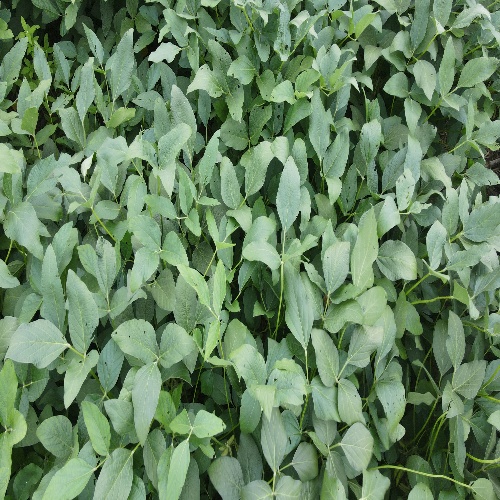
Label: Caterpillar